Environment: lab
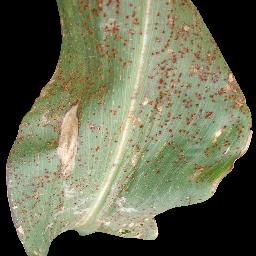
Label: common_rust